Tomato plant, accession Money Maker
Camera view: horizontal (90 deg, fisheye); turntable rotation: 90 degrees
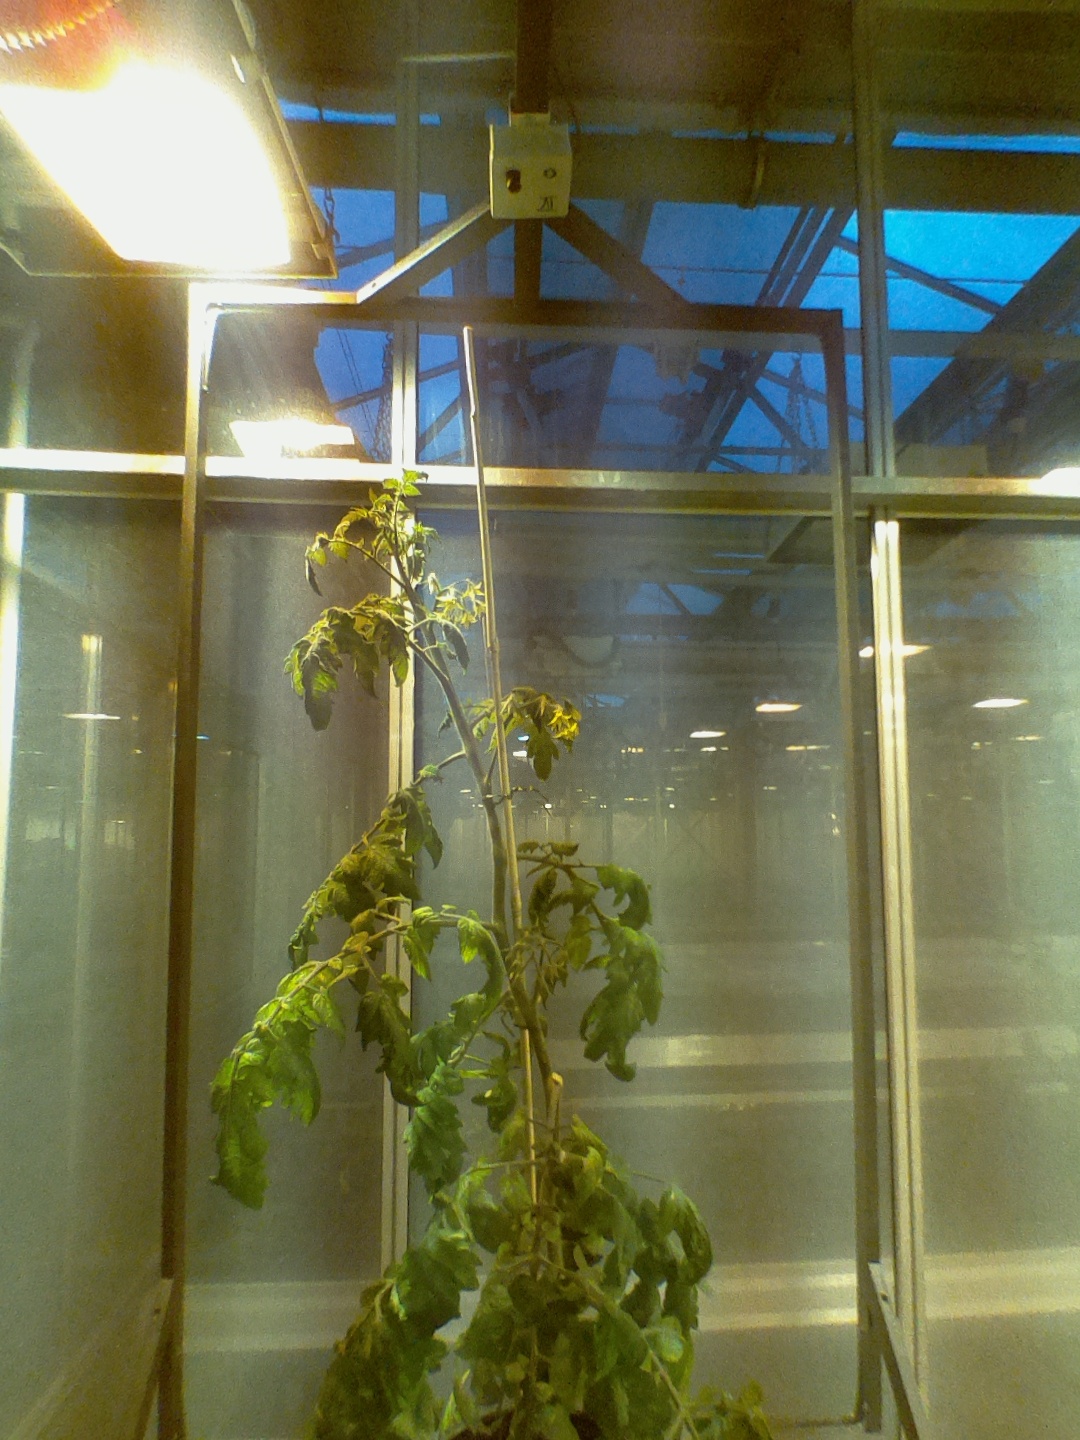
BBCH growth stage 69: End of flowering, 90%-100% of flowers open, more petals falling